Engineering Campus (University of Illinois Urbana-Champaign)

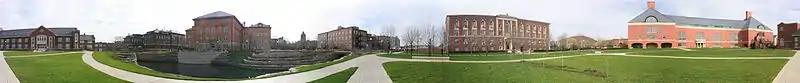
Panorama of the Bardeen Quad (left to right: MEL, MSEB, Engineering Hall, Everitt Lab, Talbot Lab, Grainger Library

The Bardeen Quadrangle, named for John Bardeen, is the central part of the Engineering Campus and home to most of the undergraduate facilities. As such, it is often known as the Engineering Quadrangle. The Boneyard Creek runs through the middle of the quad.